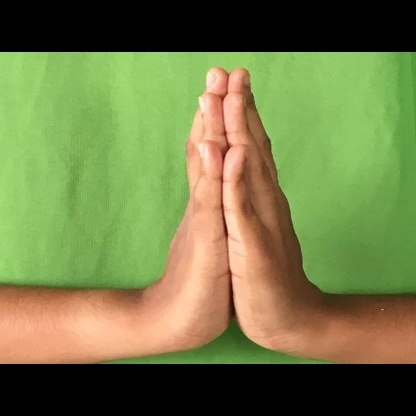
Mudra: Anjali